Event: Nepal Earthquake
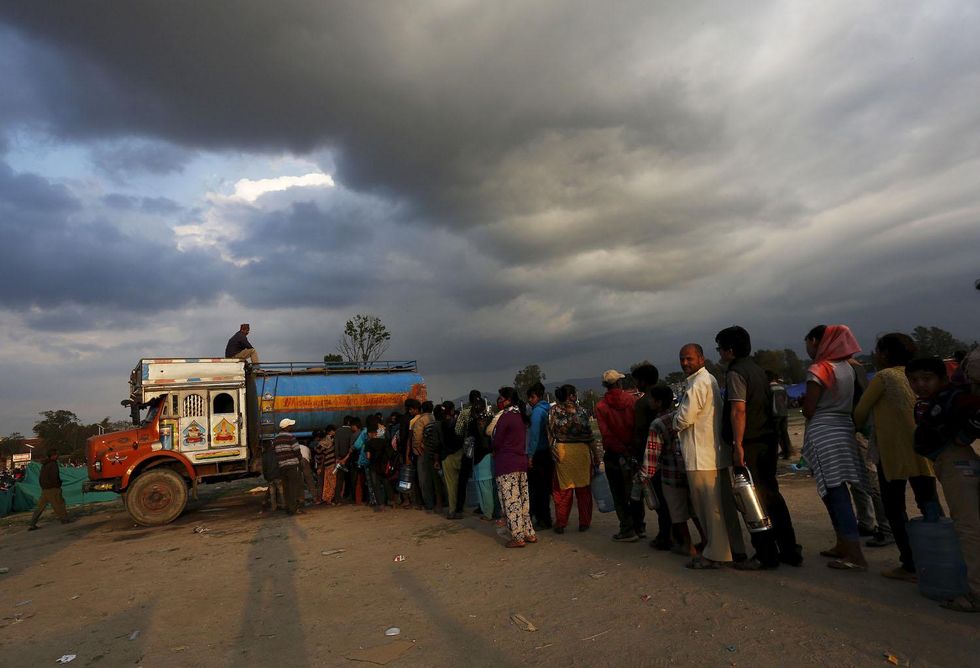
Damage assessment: no_damage